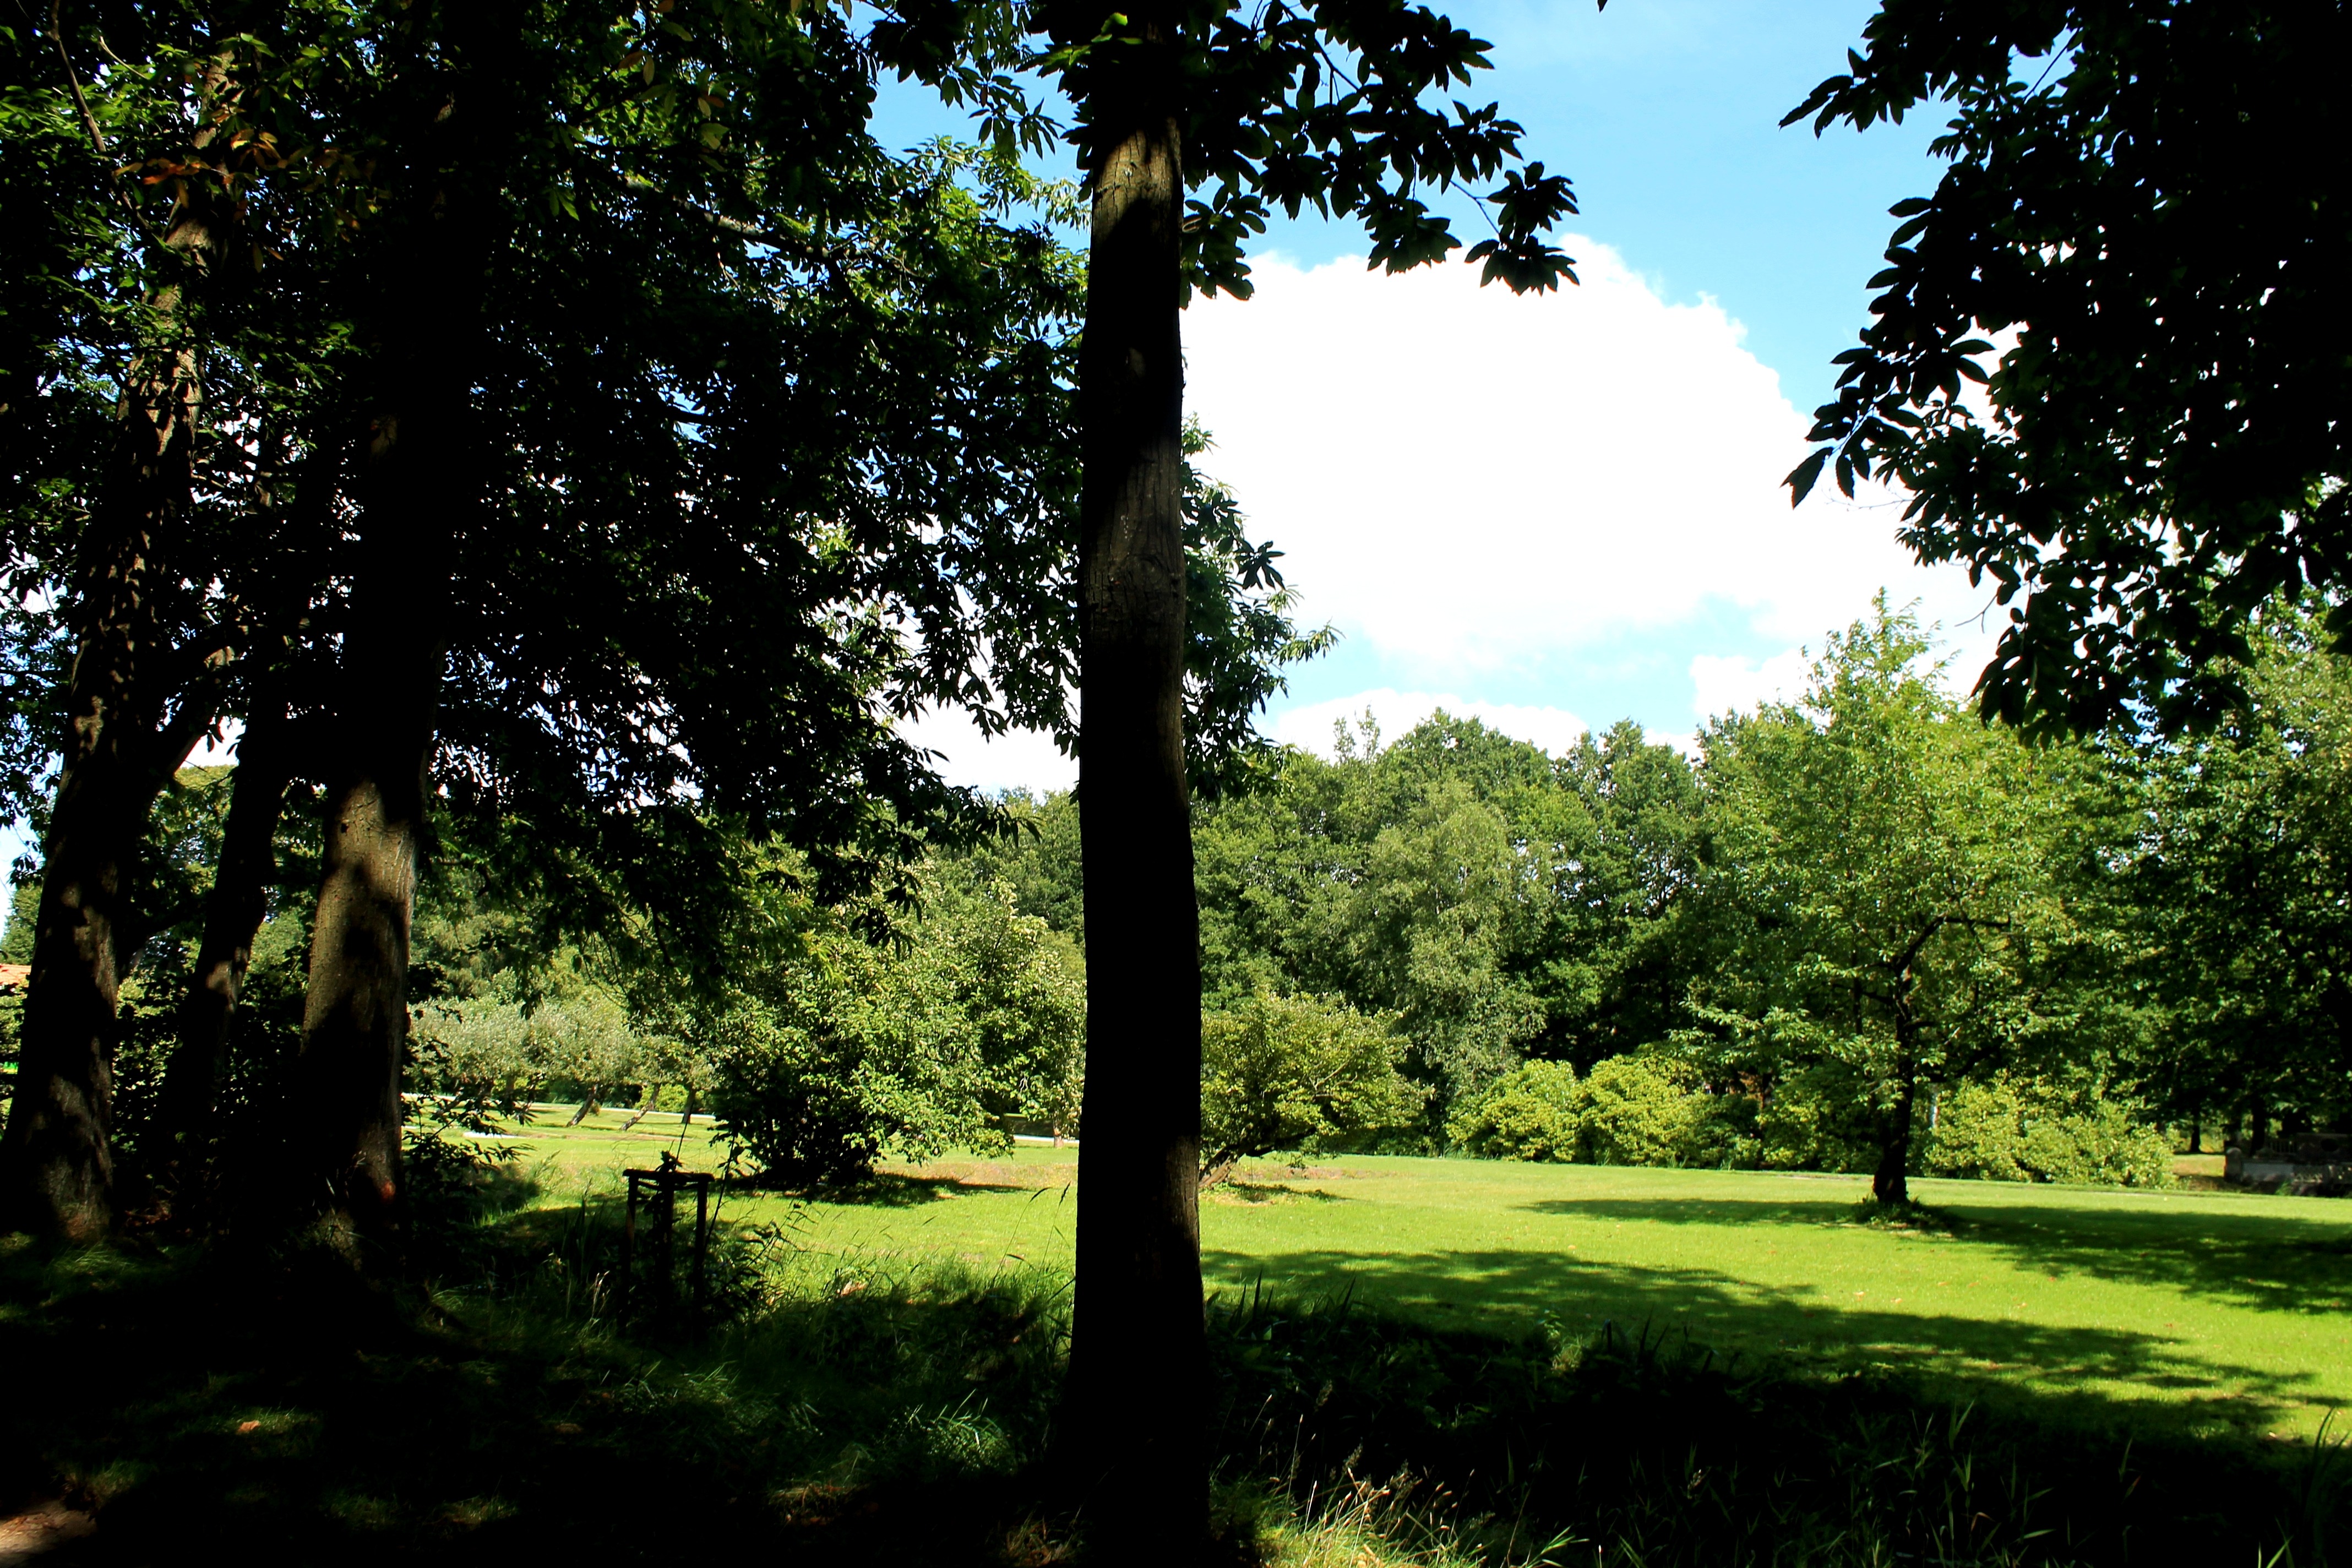
tree, nature, forest, grass, sky, lawn, meadow, sunlight, leaf, flower, summer, green, park, botany, blue, garden, trees, leaves, sunny, clouds, woodland, habitat, frisch, natural environment, woody plant